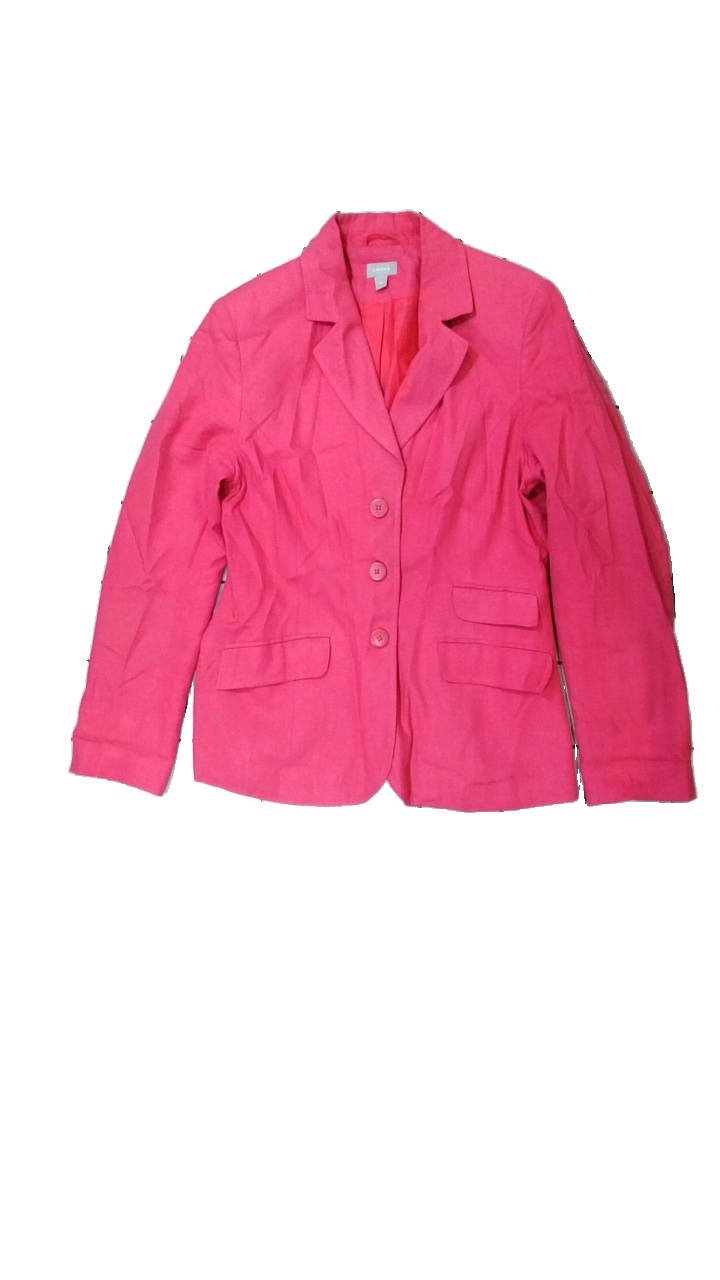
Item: Blazer (Ladies)
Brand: Lindex
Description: rosa kavaj med fläckar i kragen
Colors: Pink
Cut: Regular
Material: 65% cotton 35% viscose
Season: All
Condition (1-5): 3
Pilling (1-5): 5
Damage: fläck krage
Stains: Major
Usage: Export
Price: <50